Aakhari Poratam

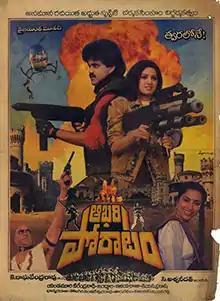
Theatrical release poster

Aakhari Poratam is a 1988 Indian Telugu-language romantic action film written and directed by K. Raghavendra Rao based on the novel of the same name by Yandamuri Veerendranath. Produced by C. Aswini Dutt, it starred Nagarjuna, Sridevi and Suhasini with music composed by Ilaiyaraaja. It was featured at the 12th IFFI Indian panorama mainstream section, and turned out to be a box office hit.